Sakkara (novel)

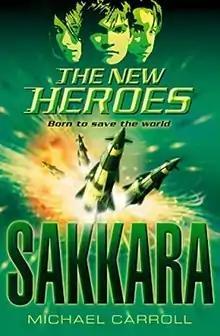
First edition (publ. HarperCollins)

Sakkara is a superhero novel by Michael Carroll, the second of the original "New Heroes" trilogy. The Gathering is the book's title in the US, where the series is known as "Quantum Prophecy".